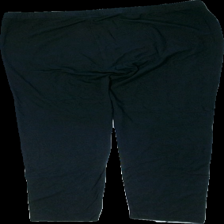
View: back
Type: Tights
Category: Ladies
Brand: Not in the list
Brand text on label: one with nature
Colors: Black
Cut: Tight
Size: XL
Season: All
Price range: <50
Recommended usage: Export